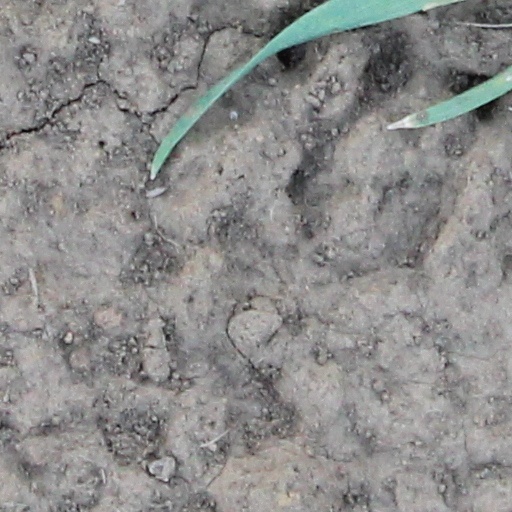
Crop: wheat